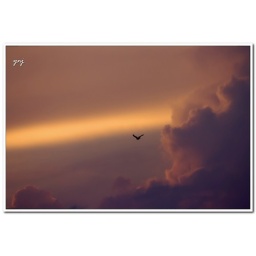
I love twilight.. yesterday's sky was really nice.. and a bird in flight really made it picture perfect!..